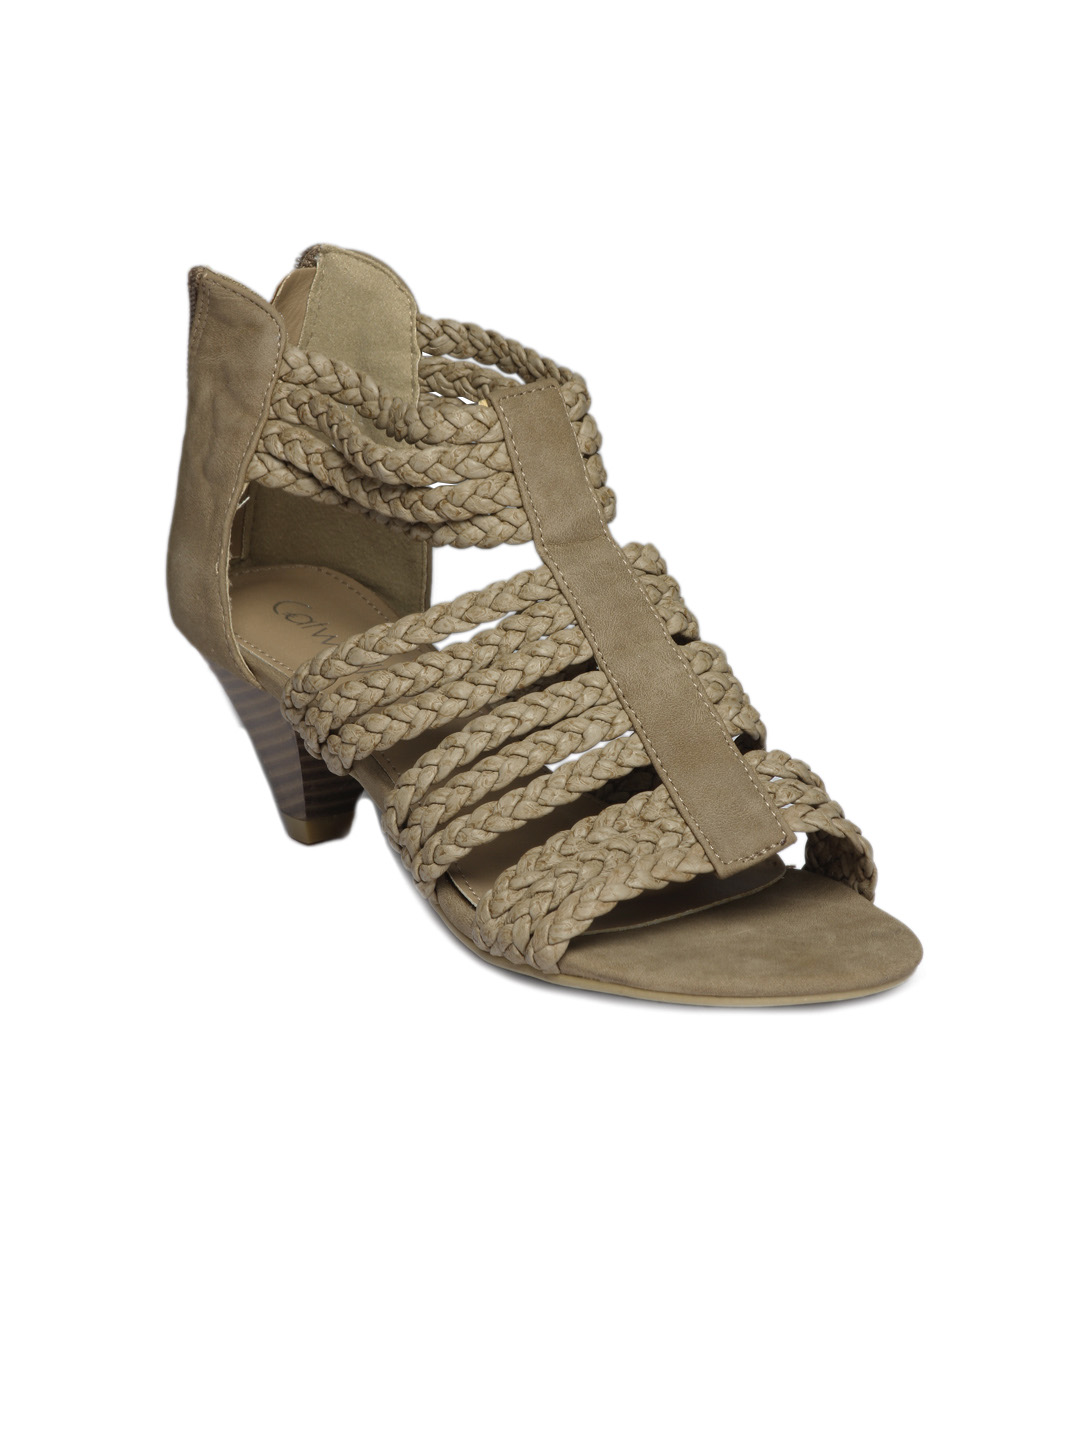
Catwalk Women Mushroom Brown Heels
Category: Footwear / Shoes / Heels
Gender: Women
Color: Mushroom Brown
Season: Summer 2016
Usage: Casual